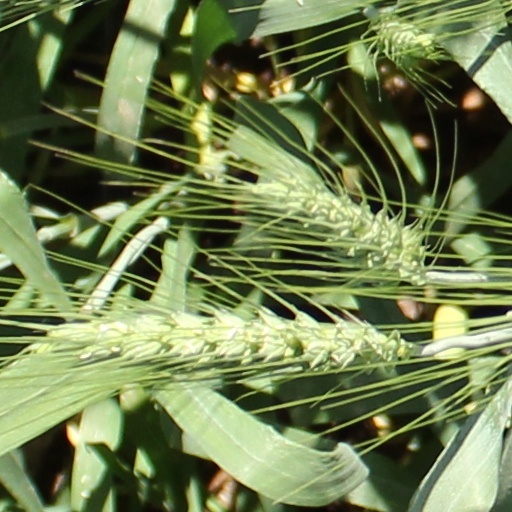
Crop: wheat